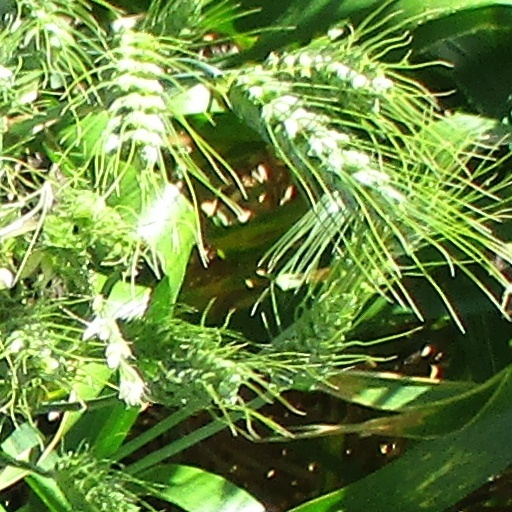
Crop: wheat